Franco-Prussian War

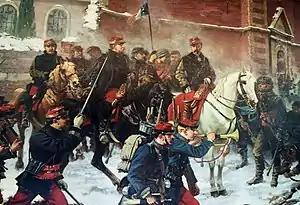
The Battle of Bapaume, which took place from 2–3 January 1871

On 1 September 1870, the battle opened with the Army of Châlons, with 202 infantry battalions, 80 cavalry squadrons and 564 guns, attacking the surrounding Prussian Third and Meuse Armies totaling 222 infantry battalions, 186 cavalry squadrons and 774 guns. General Emmanuel Félix de Wimpffen, the commander of the French V Corps in reserve, hoped to launch a combined infantry and cavalry attack against the Prussian XI Corps. But by 11:00, Prussian artillery took a toll on the French while more Prussian troops arrived on the battlefield. The struggle in the conditions of encirclement turned out to be absolutely impossible for the French—their front was shot through with artillery fire from three sides. The French cavalry, commanded by General Margueritte, launched three desperate attacks on the nearby village of Floing where the Prussian XI Corps was concentrated. Margueritte was mortally wounded leading the very first charge, dying 4 days later, and the two additional charges led to nothing but heavy losses. By the end of the day, with no hope of breaking out, Napoleon III called off the attacks. The French lost over 17,000 men, killed or wounded, with 21,000 captured. The Prussians reported their losses at 2,320 killed, 5,980 wounded and 700 captured or missing. By the next day, on 2 September, Napoleon III surrendered and was taken prisoner with 104,000 of his soldiers. It was an overwhelming victory for the Prussians, who had captured an entire French army and the leader of France. They subsequently paraded the defeated French army in view of the besieged army in Metz, which had an impact on the morale of the defenders. The defeat of the French at Sedan had decided the war in Prussia's favour. One French army was now immobilised and besieged in the city of Metz, and nothing was preventing a Prussian invasion. This defeat was humiliating for the already morally defeated French army and paved the way for the Siege of Paris.